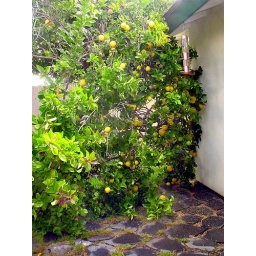
Here is the top of the lemon tree that fell over during the heavy rains in early 2005.